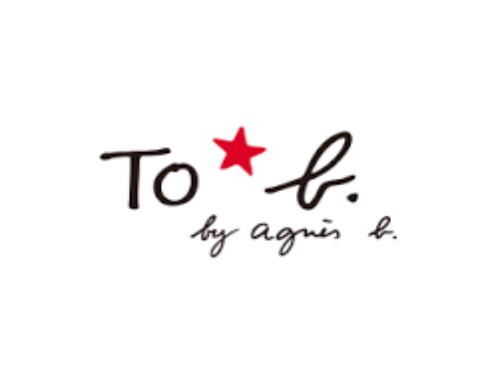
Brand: Agnes b
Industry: Clothes